Airline pilot uniforms

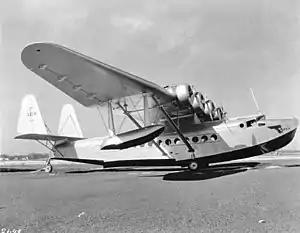
Pan Am Sikorsky S-42 Flying Boat

Before the 1930s, pilots wore clothing derived from military tradition established during World War I. At this time, military issued pilots very practical and comfortable flight crew clothing, which consisted of leather bomber jackets with oversized front pockets to allow easy access to charts, scarves to keep their necks protected from cockpit drafts, khaki trousers, either black shoes or boots, and soft leather helmets with pockets for intercom or radio headsets. Such attire was quickly adopted or, more frequently, transferred to the civil aviation sector by ex-military pilots who, during peace time, worked in air mail and cargo transport, flying light open cockpit aircraft.